Swindon Town F.C.

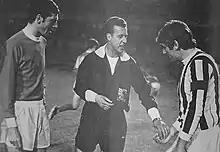
The coin toss before the away game in Turin versus Juventus in the victorious 1970 Anglo-Italian Cup

In 1969, Swindon beat Arsenal 3–1 to win the League Cup for the only time in the club's history. As winners of the League Cup, Swindon were assured of a place in their first European competition: the Inter-Cities Fairs Cup. However, the Football Association had previously agreed to inclusion criteria with the organizers which mandated that only League Cup winners from Division One would be able to take part. As the team were not eligible, the short-lived Anglo-Italian competitions were created to give teams from lower divisions experience in Europe. The first of these, the 1969 Anglo-Italian League Cup, was contested over two legs against Coppa Italia winners A.S. Roma. Swindon won 5–2, with the scorer of two goals in the League Cup final – Don Rogers – scoring once and new acquisition Arthur Horsfield acquiring his first hat-trick for the club. The team then went on to win the 1970 Anglo-Italian Cup competition in a tournament beset by hooliganism. The final against S.S.C. Napoli was abandoned after 79 minutes following pitch invasions and a missile barrage, with teargas being employed to allow the teams to return to the dressing room.